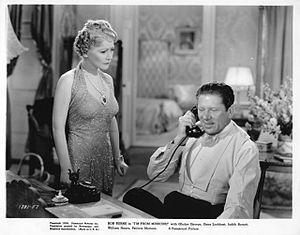
Bob Burns est un acteur américain né le 2 août 1890 à Van Buren et mort le 2 février 1956 à Encino.